Philippine folk music

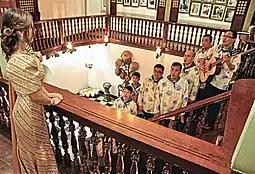
Harana band a traditional way of serenade in the Philippines.

The traditional music of the Philippines reflects the Philippines' diverse culture, originating from more than 100 ethnolinguistic groups and shaped by a widely varying historical and sociocultural milieu.